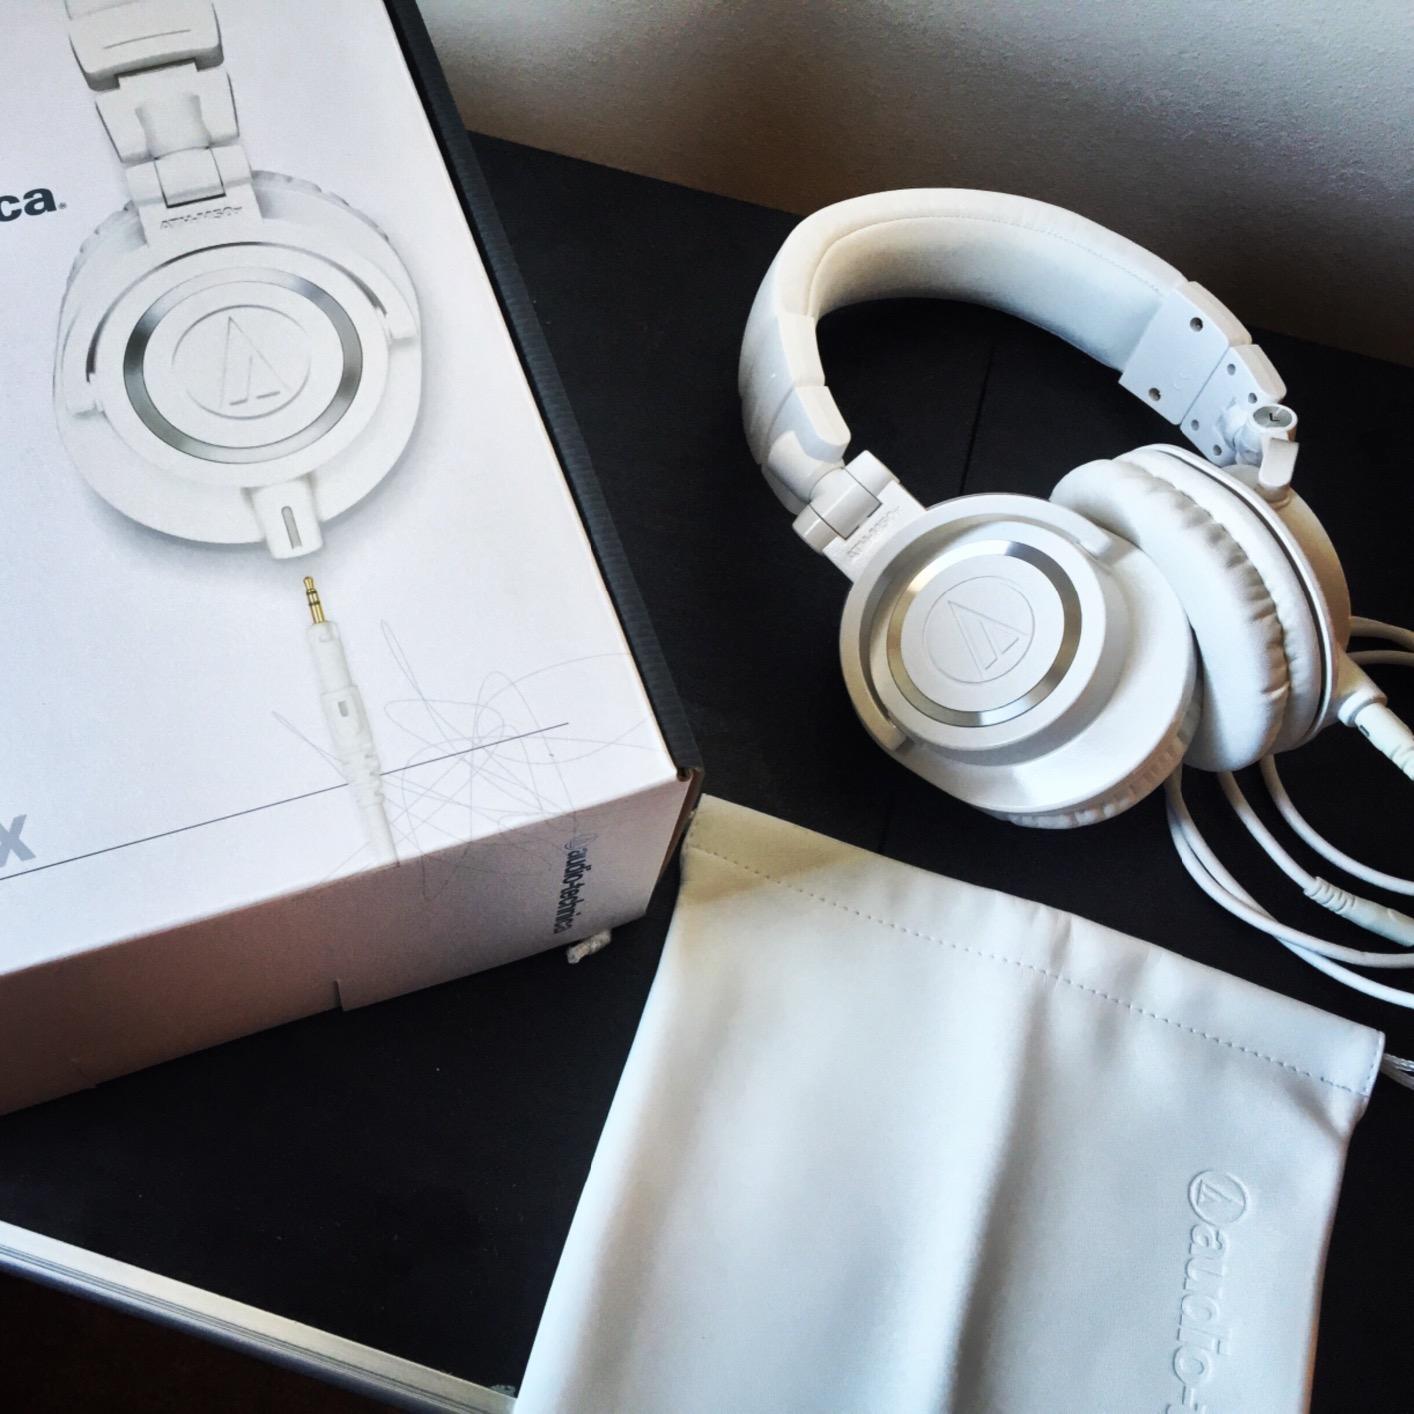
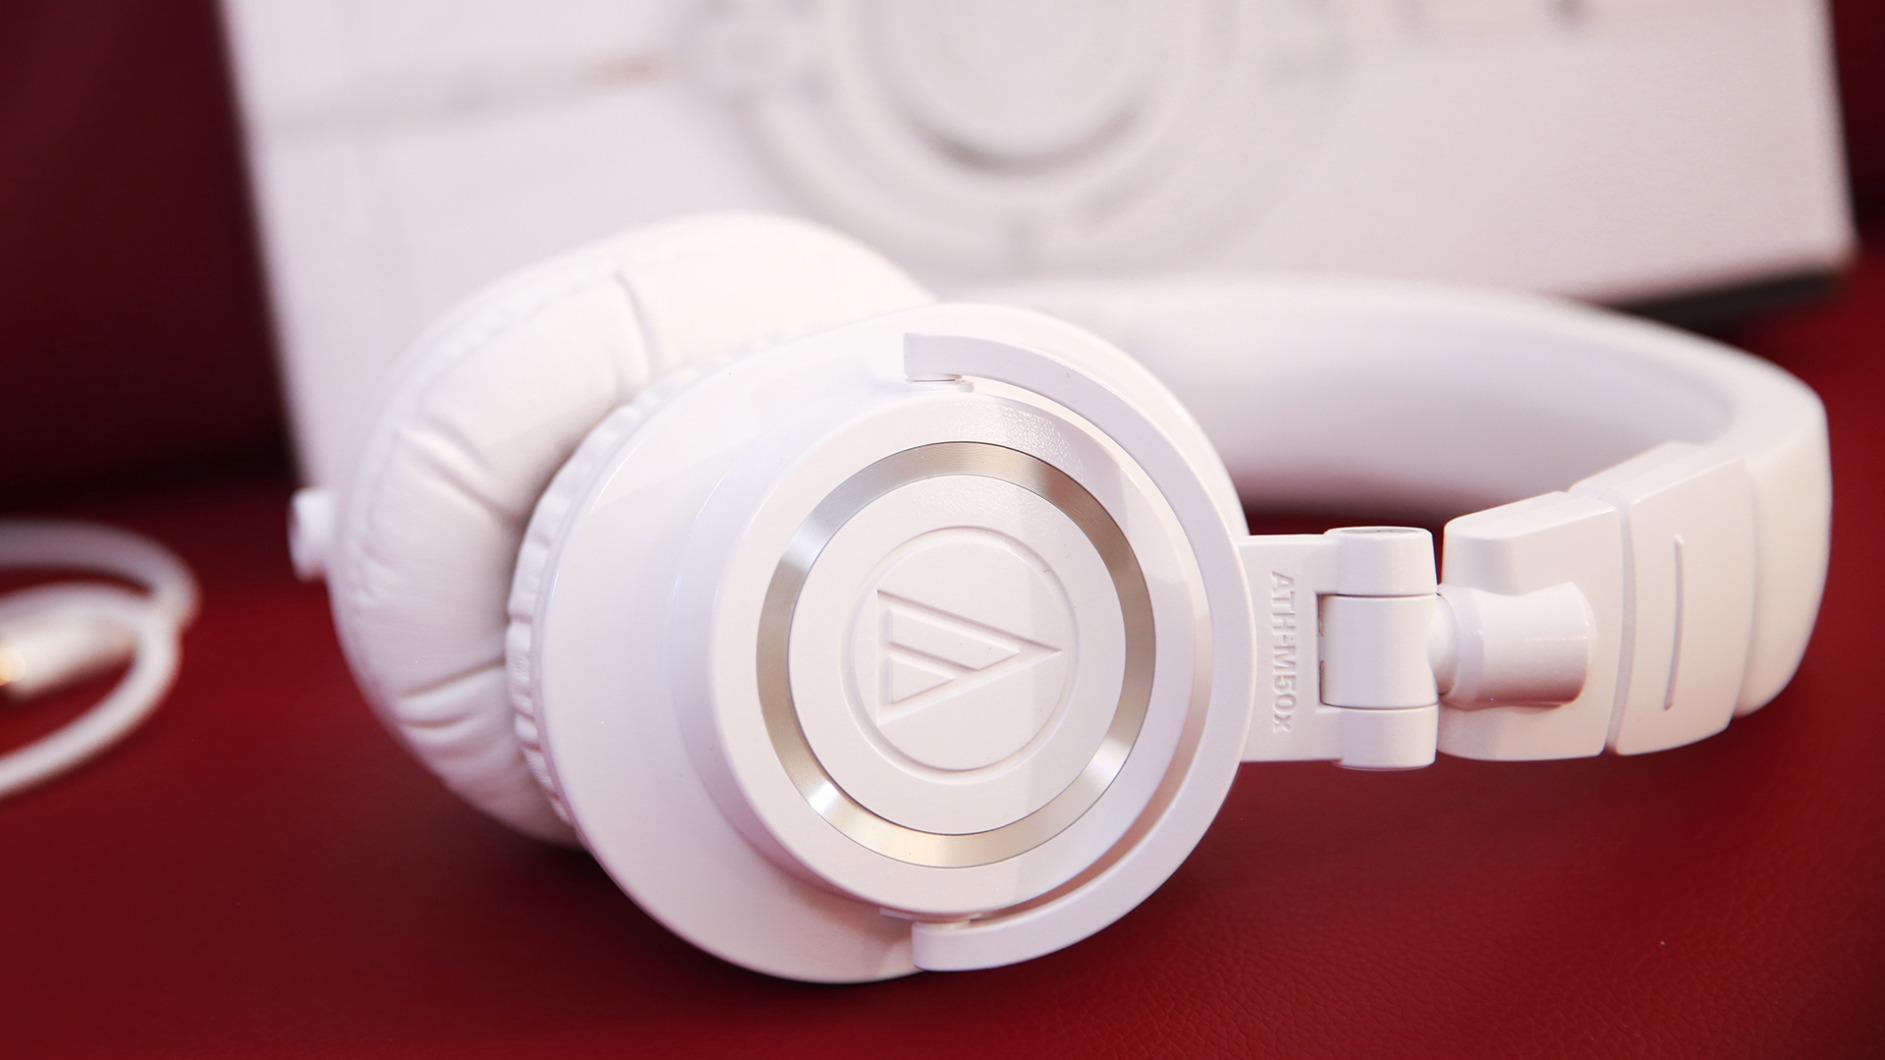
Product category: headphones
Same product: yes